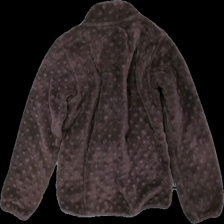
View: back
Type: Cardigan
Category: Children
Brand: Not in the list
Brand text on label: belle amie
Colors: Purple
Material: 100% polyester
Cut: Regular
Size: 122
Season: Spring
Holes: Major
Damage location: top center
Damage 2 location: bottom center
Price range: <50
Recommended usage: Export
Description: lila fleece med dragkedja, nopprig vid sömmarna